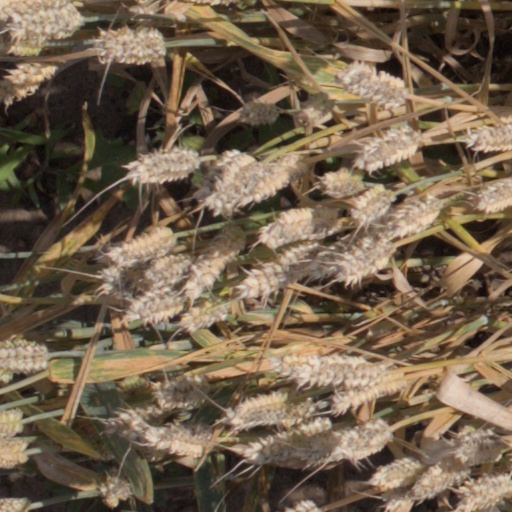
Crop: wheat